THAP3

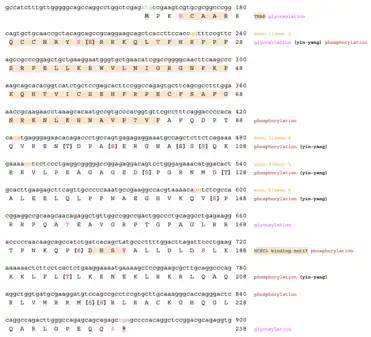
Conceptual translation of "Homo sapiens" THAP3 aligned mRNA and amino acid sequences. Annotated with start and stop sites of translations, protein domains, and predicted post-translational modification sites.

The "H. sapiens" THAP3 protein is predicted to have a molecular weight of 26.9 kilodaltons and a pI of 10.26. The amino acid sequence is isoleucine and tyrosine rich and arginine poor. Characteristics domains of "H. sapiens" are the THAP domain (THAP) and the hell-cell factor 1C binding motif (HCM).